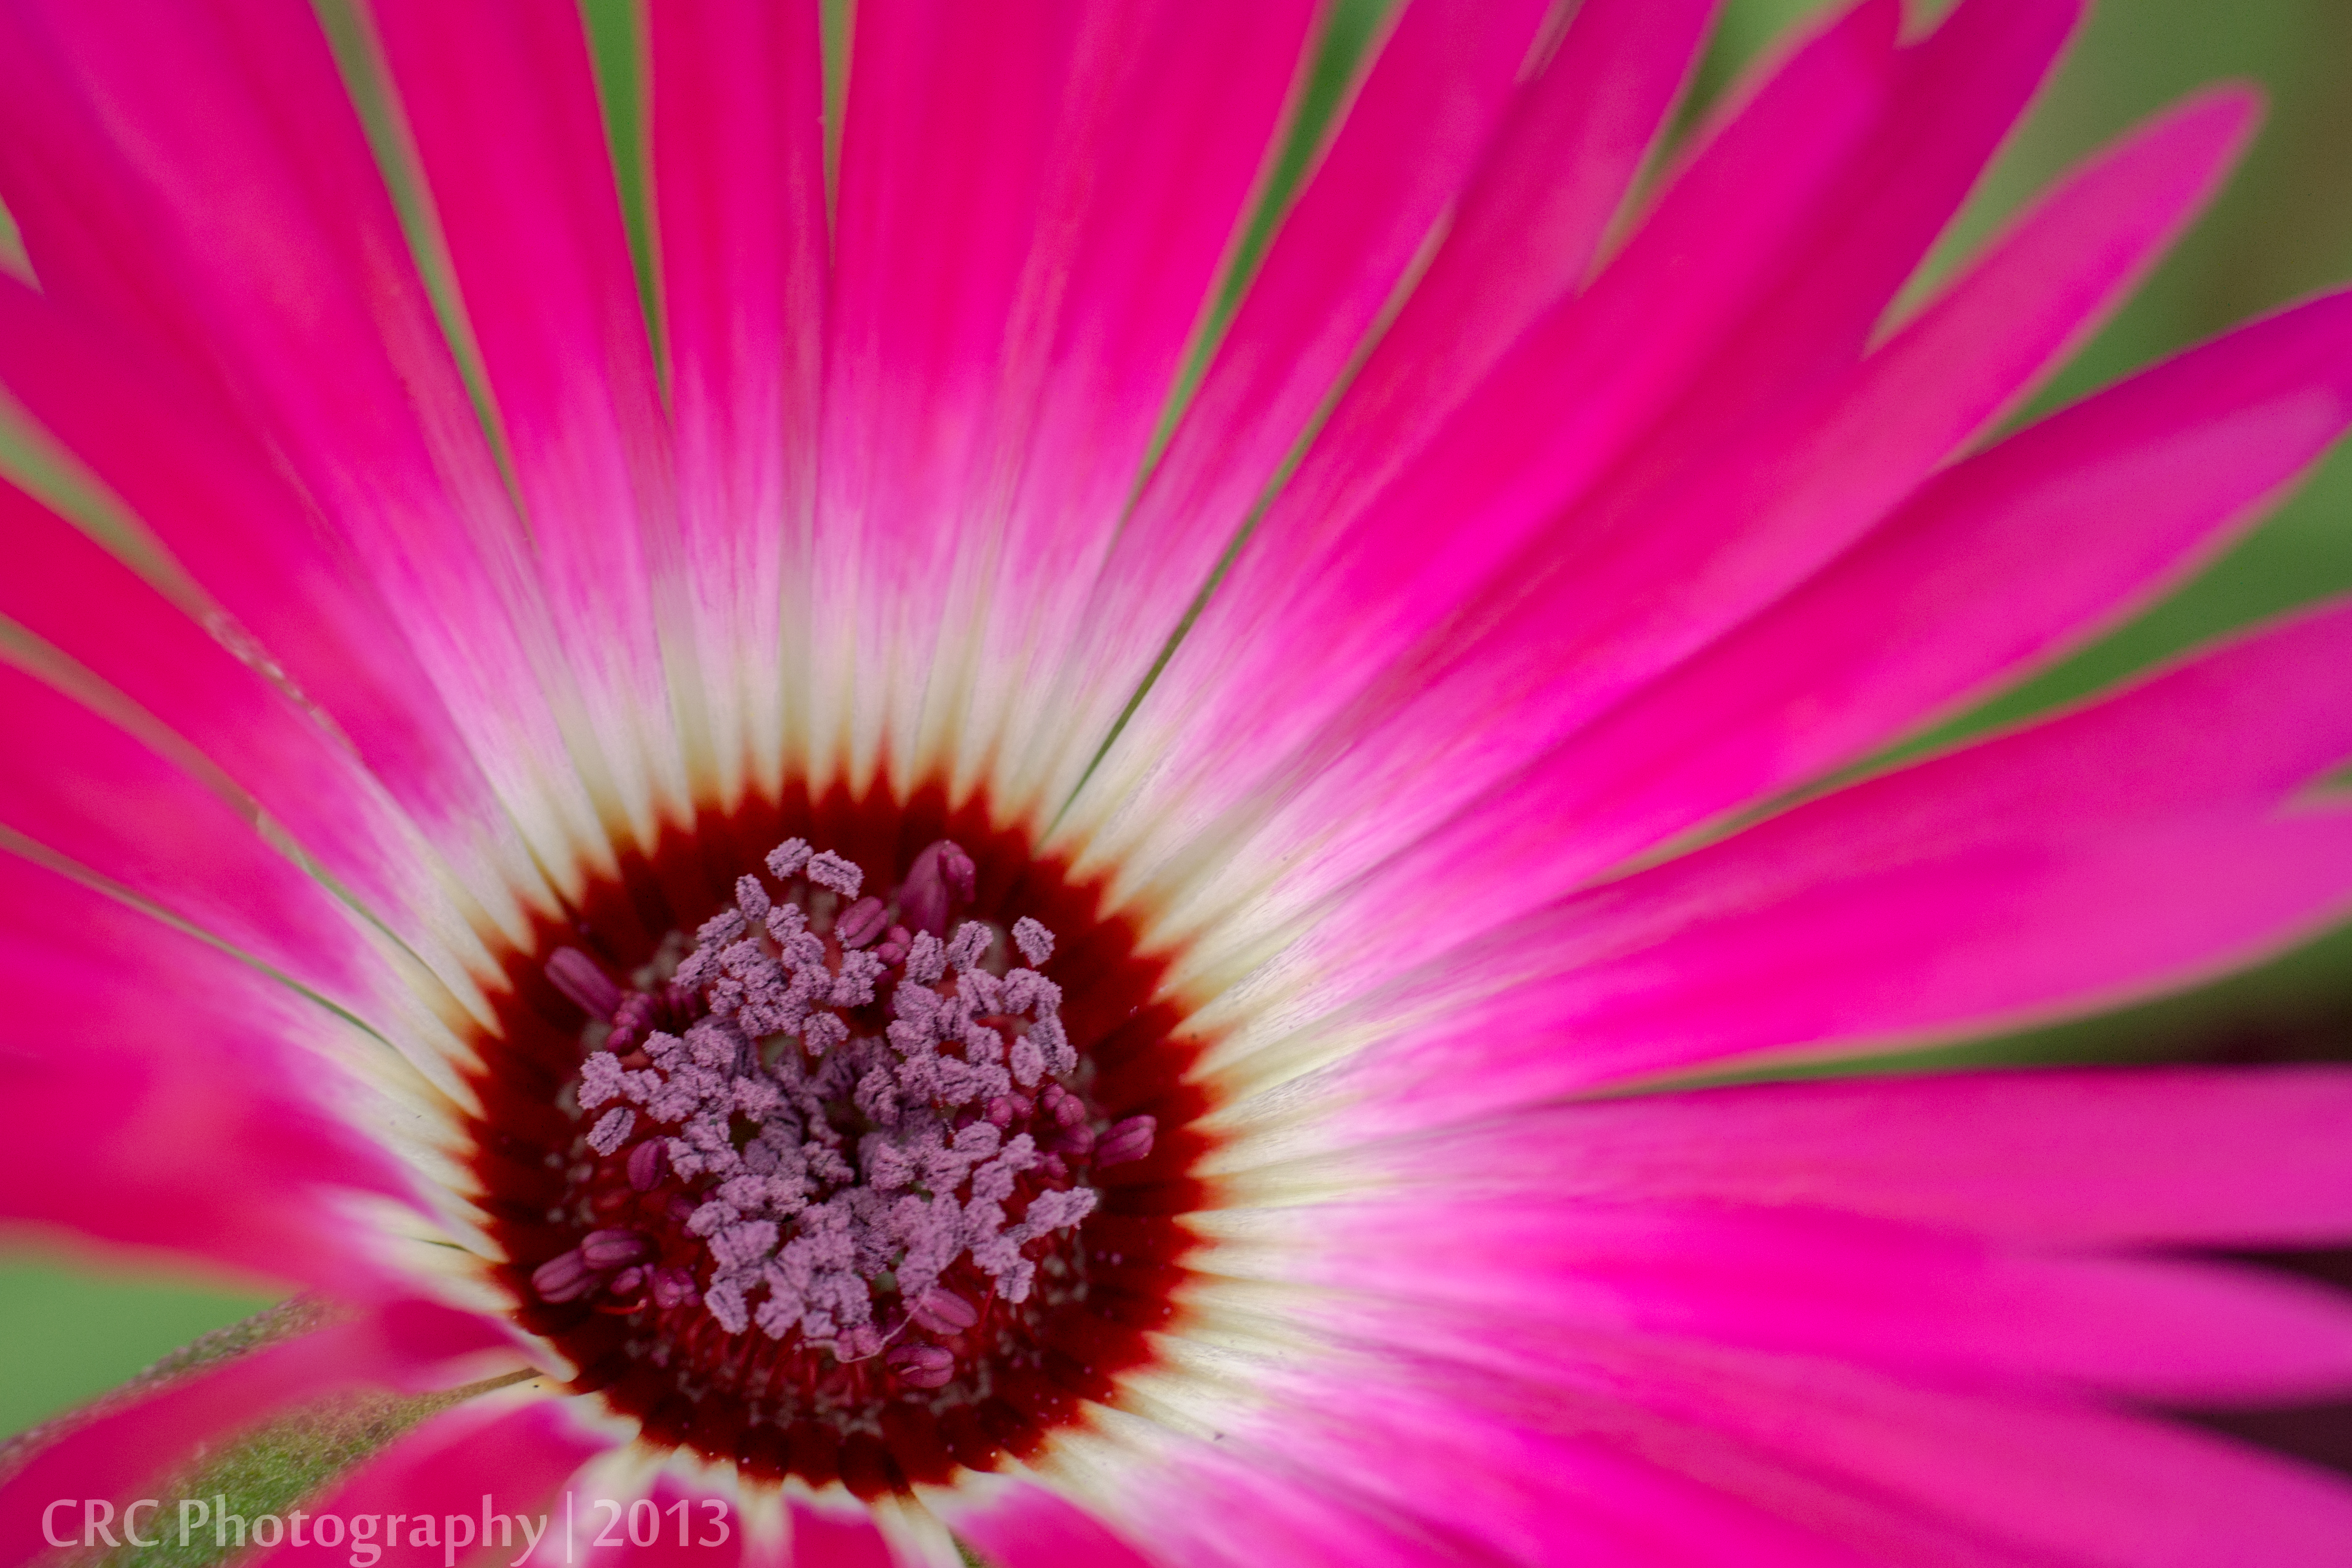
blossom, plant, photography, flower, purple, petal, summer, pollen, green, macro, yellow, garden, closeup, pink, flora, flowers, close up, colour, petals, gerbera, nikond3100, raynoxdc250, macro photography, flowering plant, daisy family, annual plant, plant stem, land plant